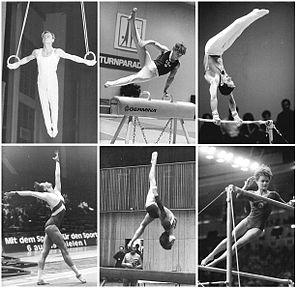
La gymnastique artistique est une discipline athlétique consistant à enchaîner des mouvements acrobatiques sur des agrès. On distingue la gymnastique artistique masculine et la gymnastique artistique féminine. Chaque année se déroulent les championnats du monde de gymnastique artistique sauf les années des Jeux olympiques.